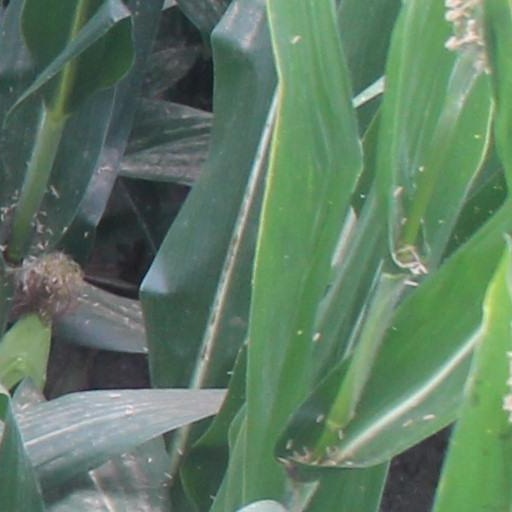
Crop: maize; corn